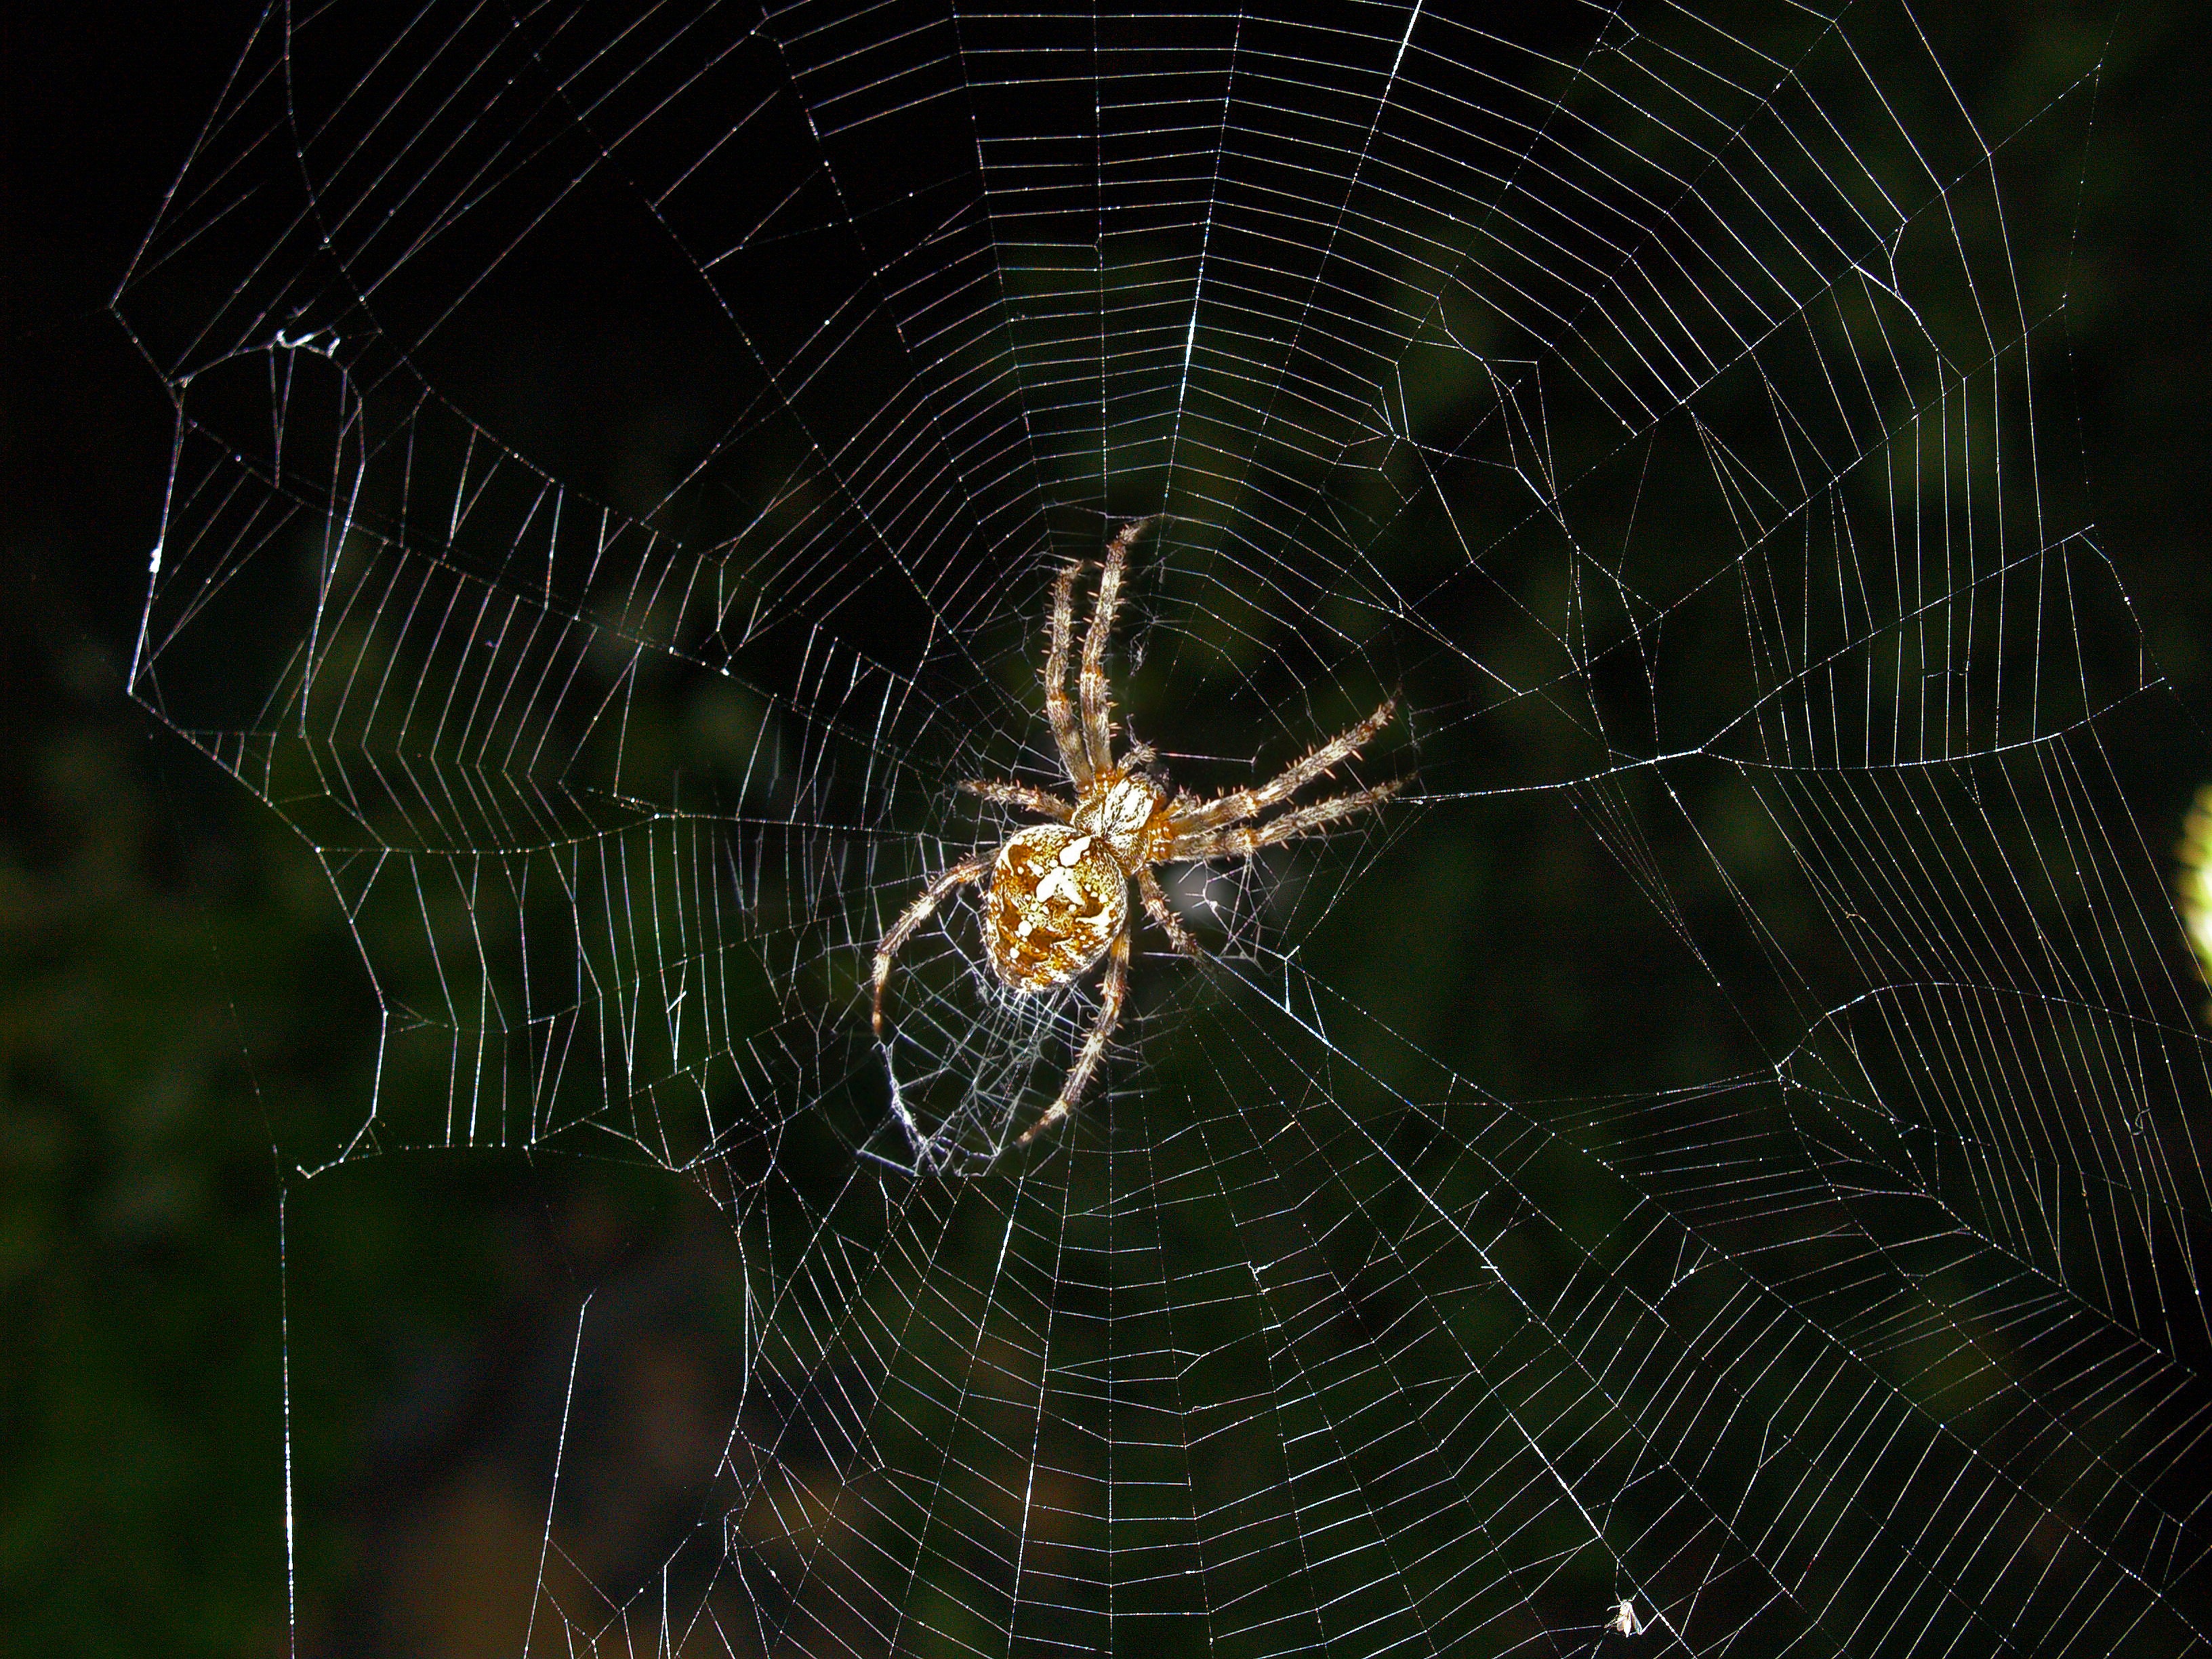
insect, fauna, material, invertebrate, spider web, cobweb, spider, animals, arachnid, macro photography, arthropod, european garden spider, araneus, orb weaver spider